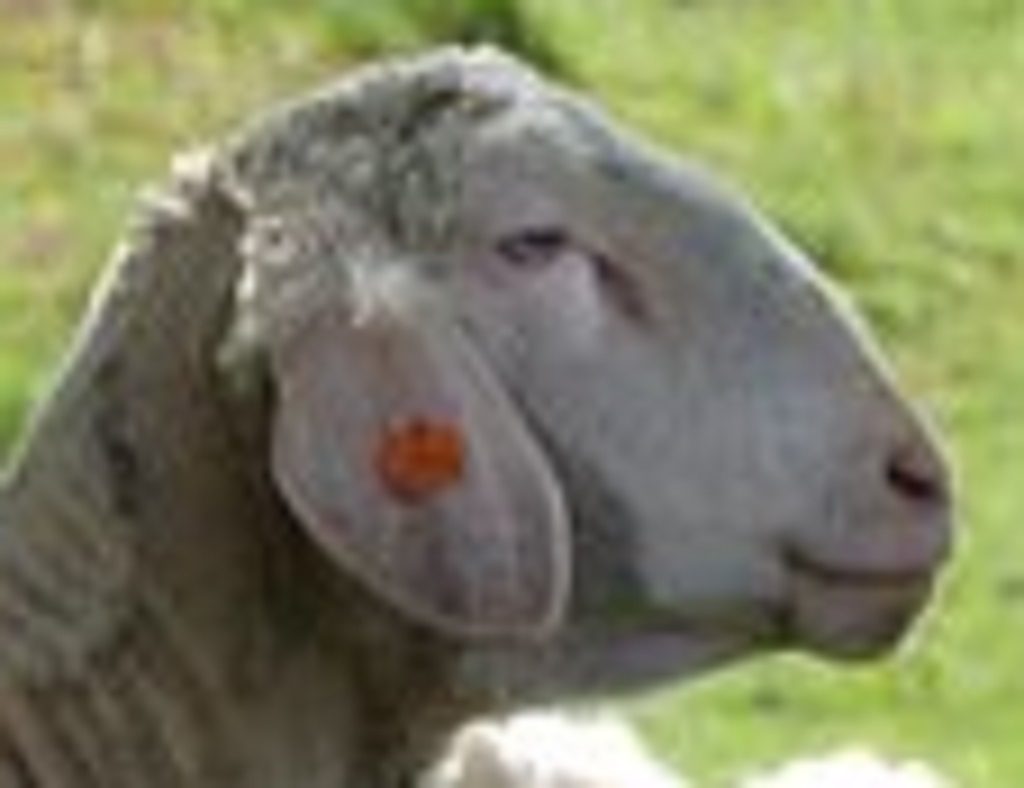
Label: no pain